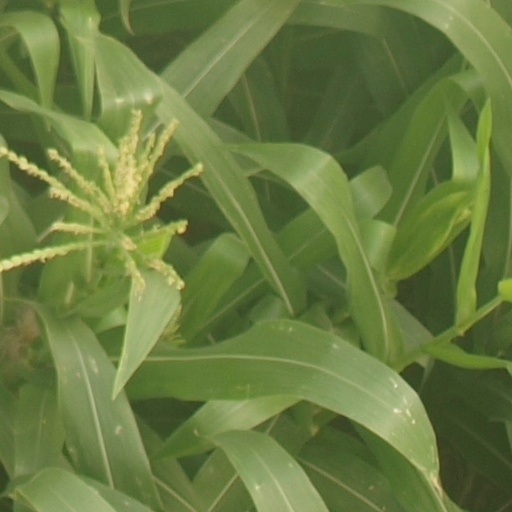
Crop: maize; corn